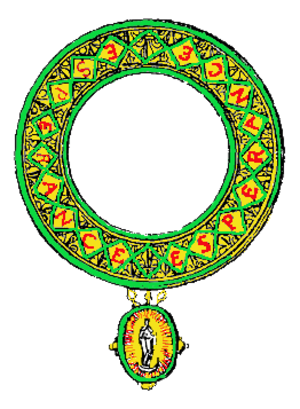
L’ordre de Notre-Dame du Chardon fut institué en janvier 1370, à Moulins, par Louis II, duc de Bourbon, « en l’honneur de Dieu et de la Vierge immaculée », à l’occasion de son mariage avec Anne, fille de Béraud II, dauphin d’Auvergne.